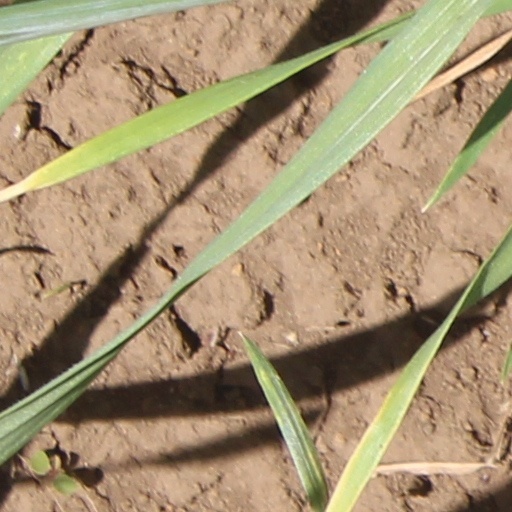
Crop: wheat